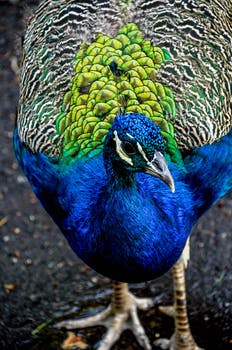
Label: No Watermark